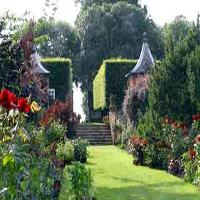
Weather: sun or clear